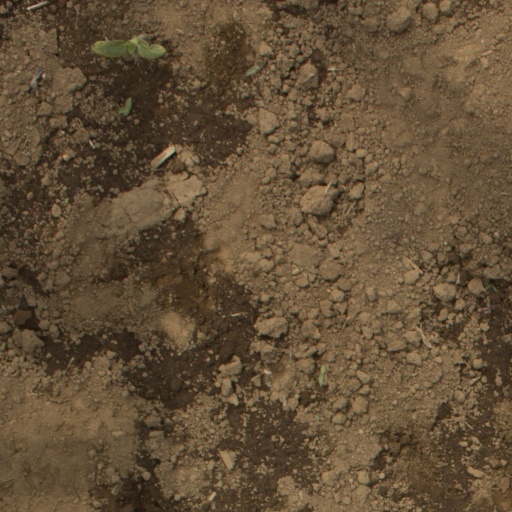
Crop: Jerusalem artichoke